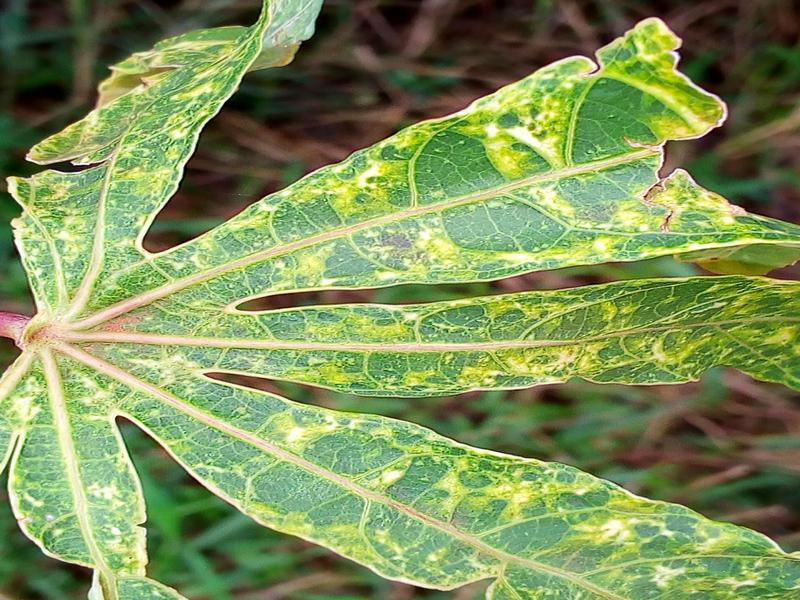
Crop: cassava
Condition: mosaic_disease